Morrison government

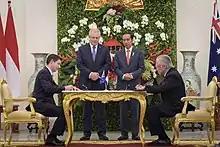
Trade ministers Simon Birmingham and Enggartiasto Lukita sign a memorandum of understanding in Jakarta in August 2018, as Prime Minister Scott Morrison and President Joko Widodo look on.

The Indonesia–Australia Comprehensive Economic Partnership Agreement (IA-CEPA) was signed by the Trade Minister Simon Birmingham in March 2019. Australia ratified the agreement in November 2019 (alongside CEPAs with Peru, Hong Kong and China) and Indonesia followed suit in February 2020, with its provisions coming into effect in April 2020. The agreement secured greater access for Australian agriculture and education into the Indonesian market. In an historic address to the Australian Parliament following the ratification of the agreement, Indonesian President Joko Widodo welcomed the pact and said that Australia is Indonesia's closest friend, while calling on the two democracies to battle against identity politics, improve human rights, foster greater tolerance and stop terrorism. Morrison said in reply "We now have a plan of action to take the next steps in our relationship — from trade and investment to defence, counter-terrorism, maritime security, ocean sustainability and education, to name only some — and even today we add energy and the future of fuel sources for our nations to this long list."